Isolde Kurz

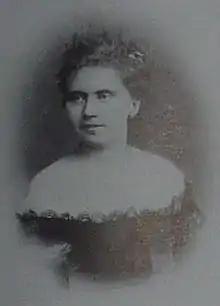
Isolde Kurz.

Maria Clara Isolde Kurz (21 December 1853 – 5 April 1944) was a German poet and short story writer.